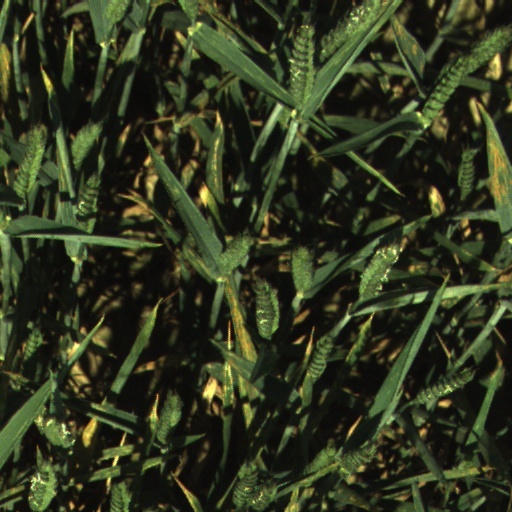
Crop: wheat